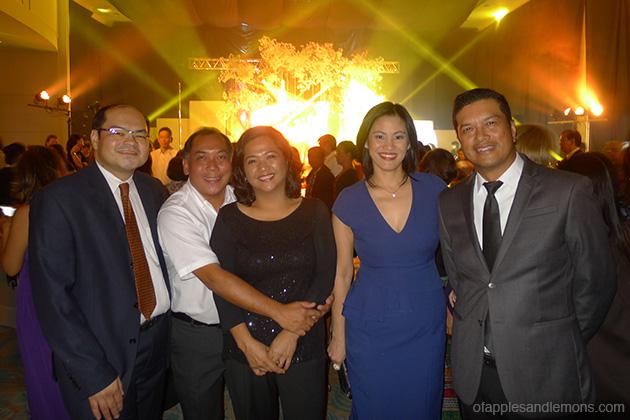
guests at the 18th anniversary party
Relation: Visible, Meta